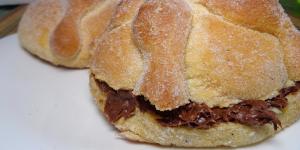
pan de muerto relleno de chocolate